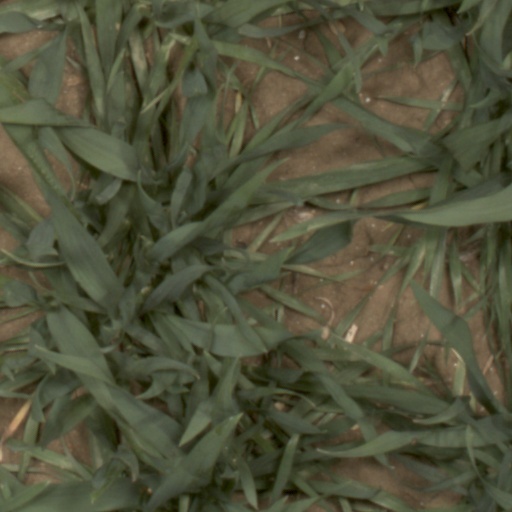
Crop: wheat